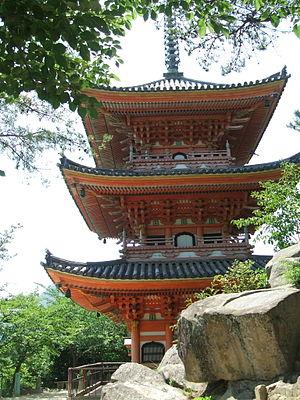
Le terme « trésor national » est utilisé au Japon depuis 1897 pour désigner les biens les plus précieux du patrimoine culturel du Japon bien que la définition et les critères aient changé depuis la création du terme. Les bâtiments des temples bouddhistes de cette liste ont été classés Trésors nationaux du Japon quand la loi pour la protection des biens culturels est entrée en vigueur le 9 juin 1951. Les pièces sont choisies par le ministère de l'Éducation, de la Culture, des Sports, des Sciences et de la Technologie sur le fondement de leur « valeur artistique ou historique particulièrement élevée ». Cette liste présente 152 entrées de bâtiments de temples Trésors nationaux de la fin du VIIᵉ siècle classique au début de l'époque d'Edo moderne du XIXᵉ siècle. Le nombre d'édifices répertoriés dans cette liste est supérieur à 152, parce que, dans certains cas, des groupes de bâtiments liés entre eux sont réunis pour former une seule entrée. Les structures comprennent des bâtiments principaux tels que le kon-dō, le hon-dō, le butsuden, des pagodes, des portes, un beffroi, des couloirs et d'autres bâtiments et édifices qui font partie d'un temple bouddhiste.